Churchill Theatre–Community Building

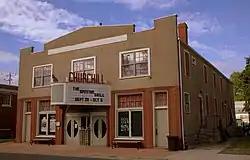

The Churchill Theatre–Community Building was an historic movie theater located at Church Hill, Queen Anne's County, Maryland, United States. It is a large two-story stucco building constructed in 1929 by the town government as a community hall, and was first used as a movie theatre in 1936. The present Art Deco entrance and interior features were installed after a fire in 1944. It continued to serve as a movie theater until 1982.